Al-Maghtas

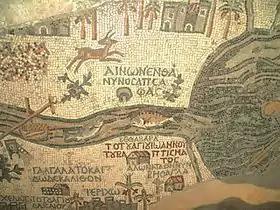
Madaba Map section showing "Βέθαβαρά το τού άγίου Ιωάννου τού βαπτίσματος" ("Bethabara, the place of St. John's baptising") to the west of the Jordan River

Origen was a 3rd-century Christian scholar from the Roman Empire. Noticing that in his time there was no place called Bethany east of the Jordan, he suggested amending the name to Bethabara, an existing place at the time. His suggestion was picked up by some, and it was used in several translations, including the King James Version.